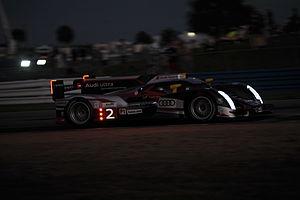
Les 12 Heures de Sebring 2012 sont la 60ᵉ édition de l'épreuve et se déroule le 17 mars 2012.